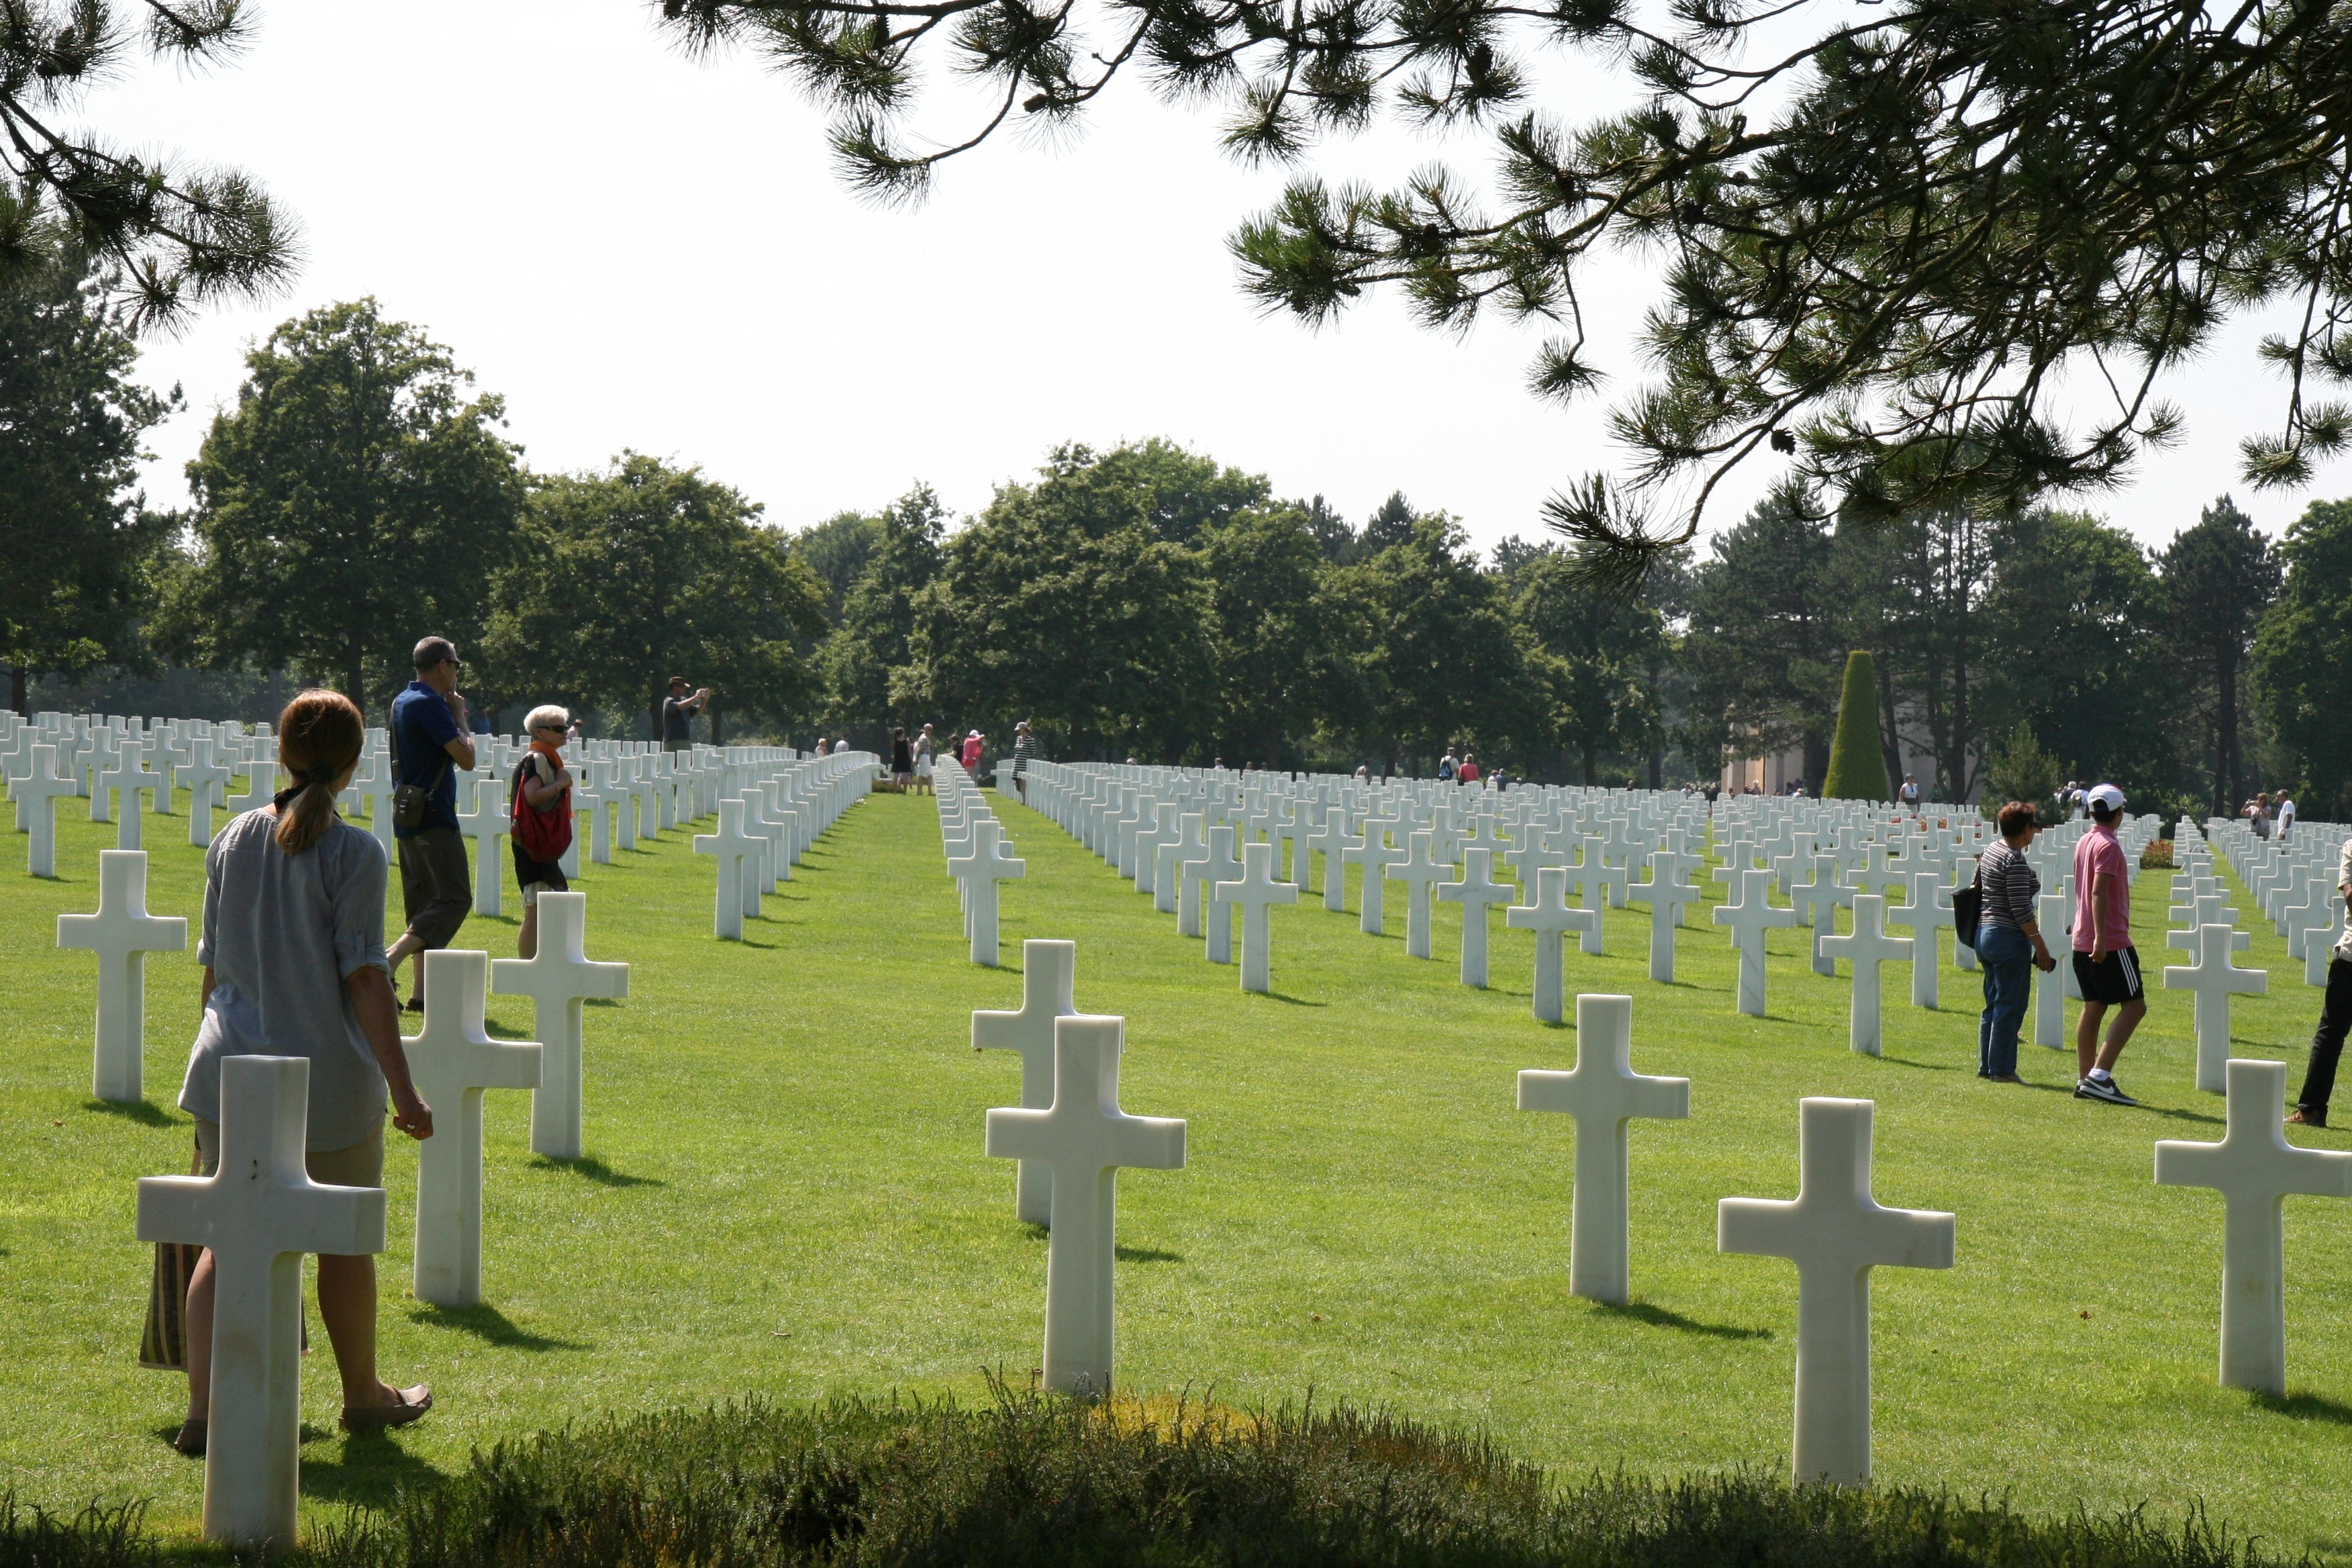
cross, cemetery, memorial, american, normandy, d day